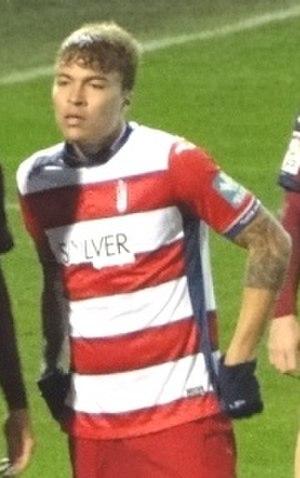
Adalberto Peñaranda Maestre, né le 31 mai 1997 à Alberto Adriani, est un footballeur international vénézuélien. Il évolue au poste d'attaquant au Málaga CF, en prêt du Watford FC.